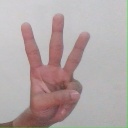
अक्षर: व